RCA Dimensia

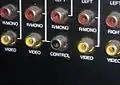
Control bus used to connect all the components to the computer in the TV

The RCA Dimensia systems had a wide array of high-end features that were novel for its time and are still not common anywhere.